The Deer and the Cauldron

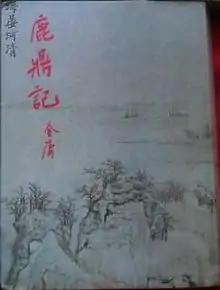
Cover of the 1980 edition

The Deer and the Cauldron, also known as The Duke of Mount Deer, is a historical novel by Jin Yong. It is his last and longest novel, originally serialized in the Hong Kong newspaper "Ming Pao" from 24 October 1969 to 23 September 1972"."